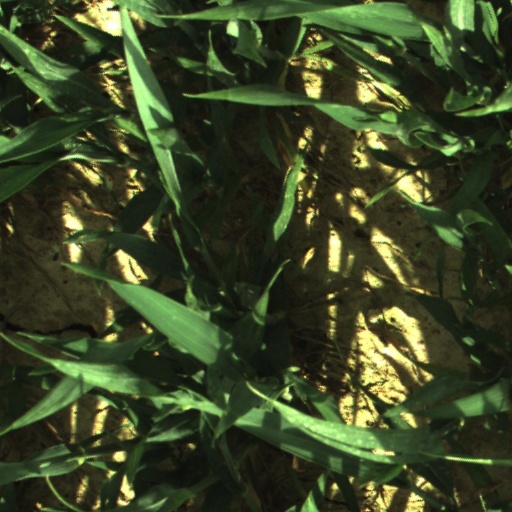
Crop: wheat